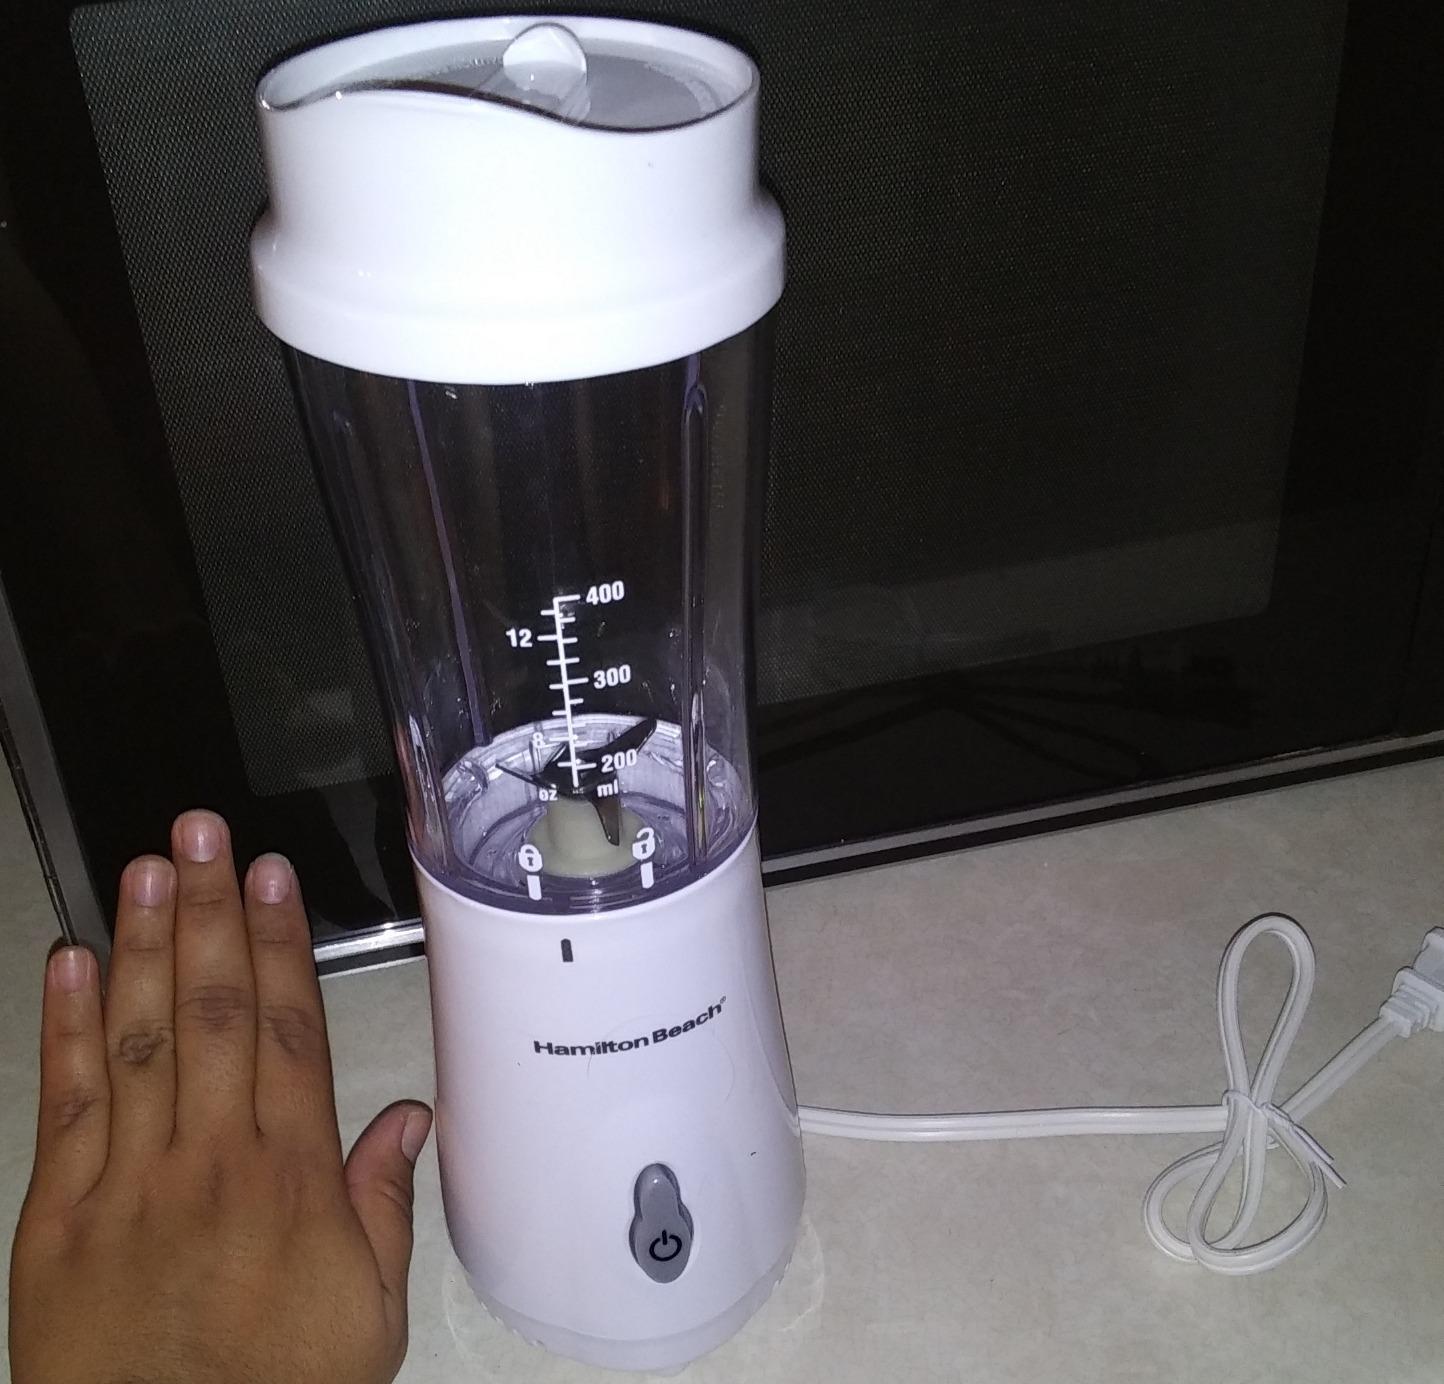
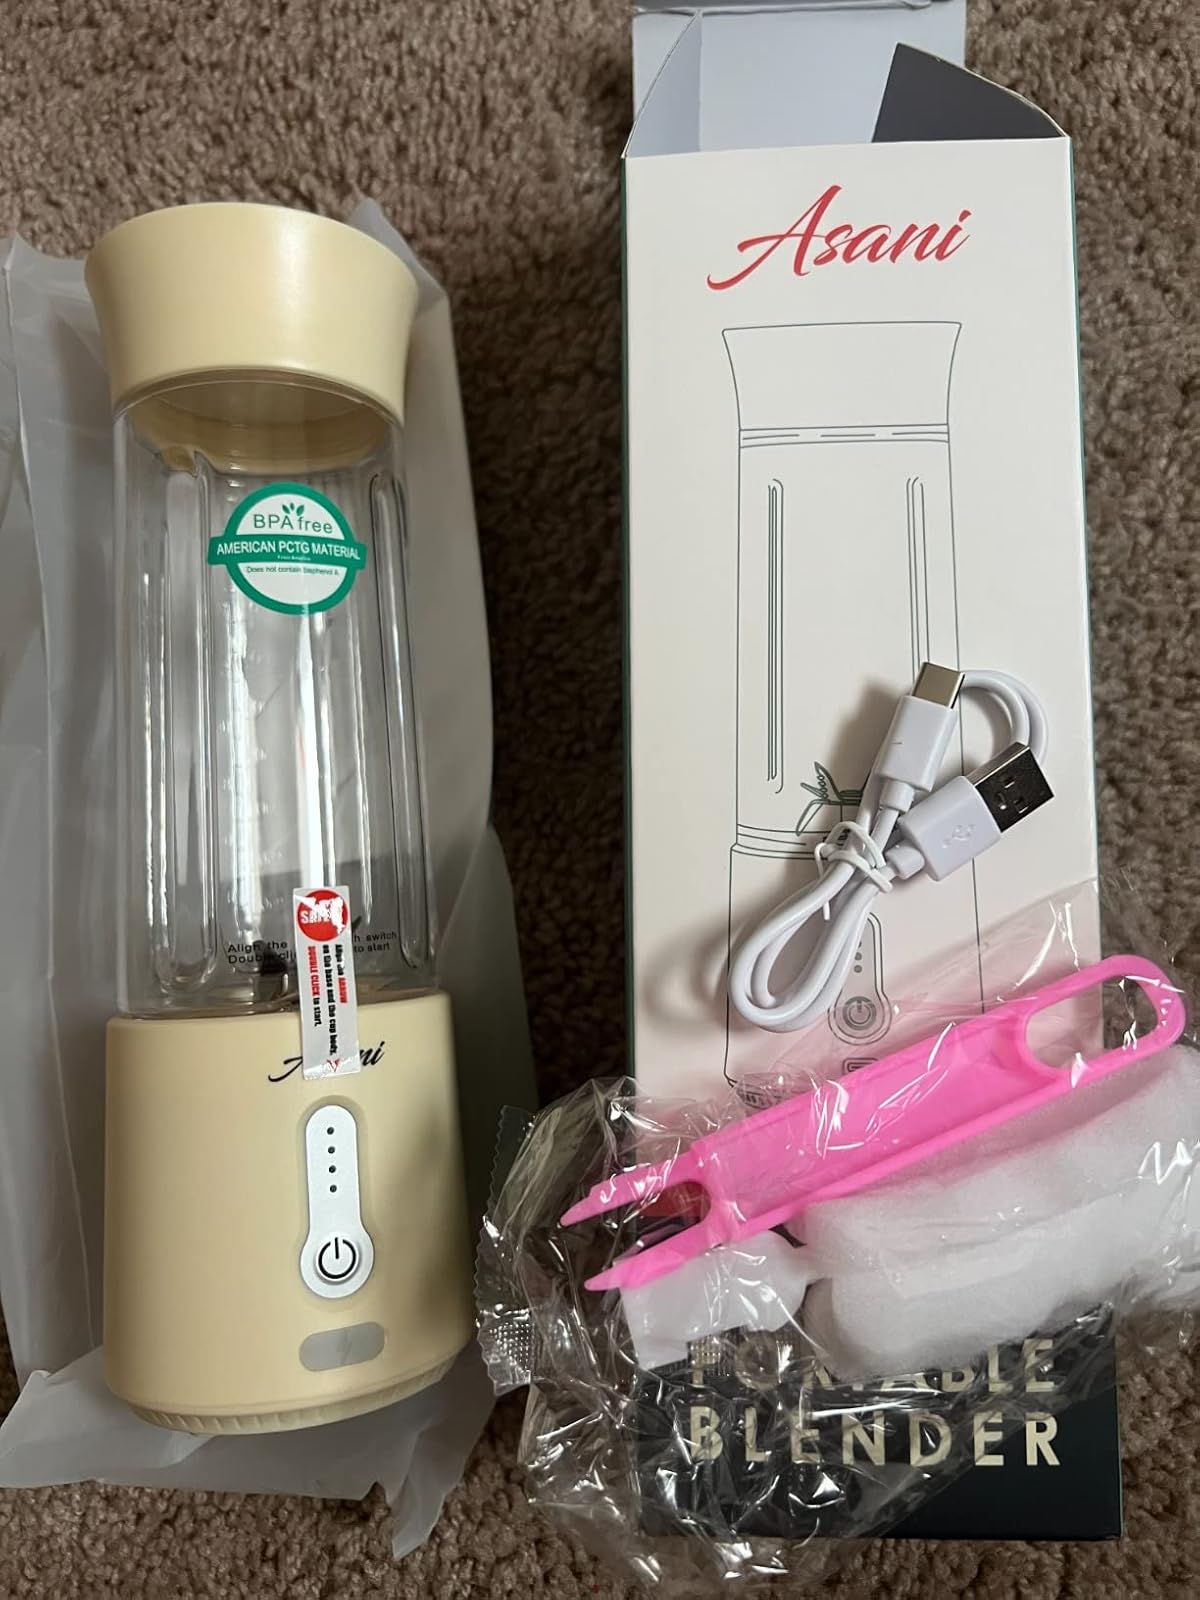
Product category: items_blender
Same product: no